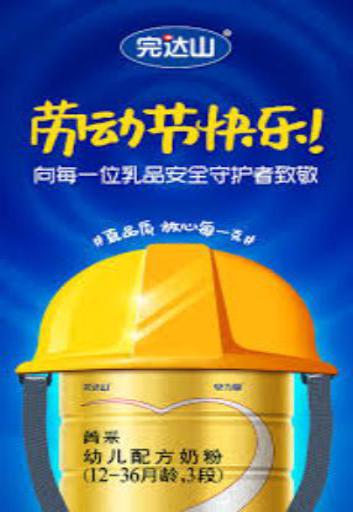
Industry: Food